Hendrik Menso

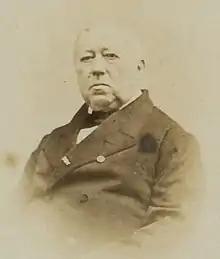
H. Menso

Hendrik Menso (22 February 1791, Rhenen - 3 March 1872, Rhenen) was a Dutch politician.